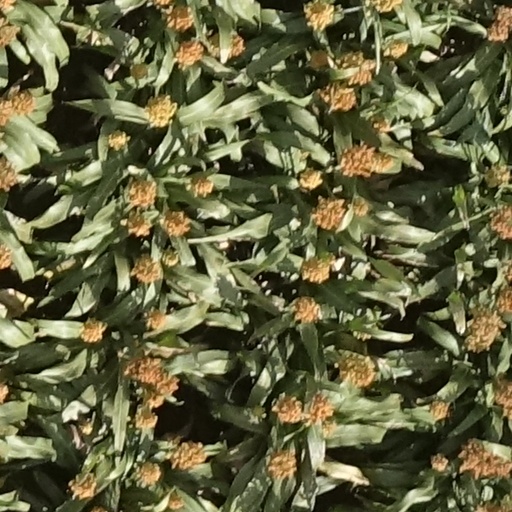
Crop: sorghum